Buckeye Valley High School

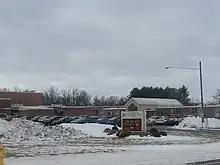
Buckeye Valley High School

Buckeye Valley High School is a rural public high school located in Delaware County's Troy Township, north of Delaware, Ohio. It is the only high school in the Buckeye Valley Local School District. The mascot is the Fighting Baron. BVHS was part of the Mid-Ohio Athletic Conference, but will be joining the Mid-State League in 2019.